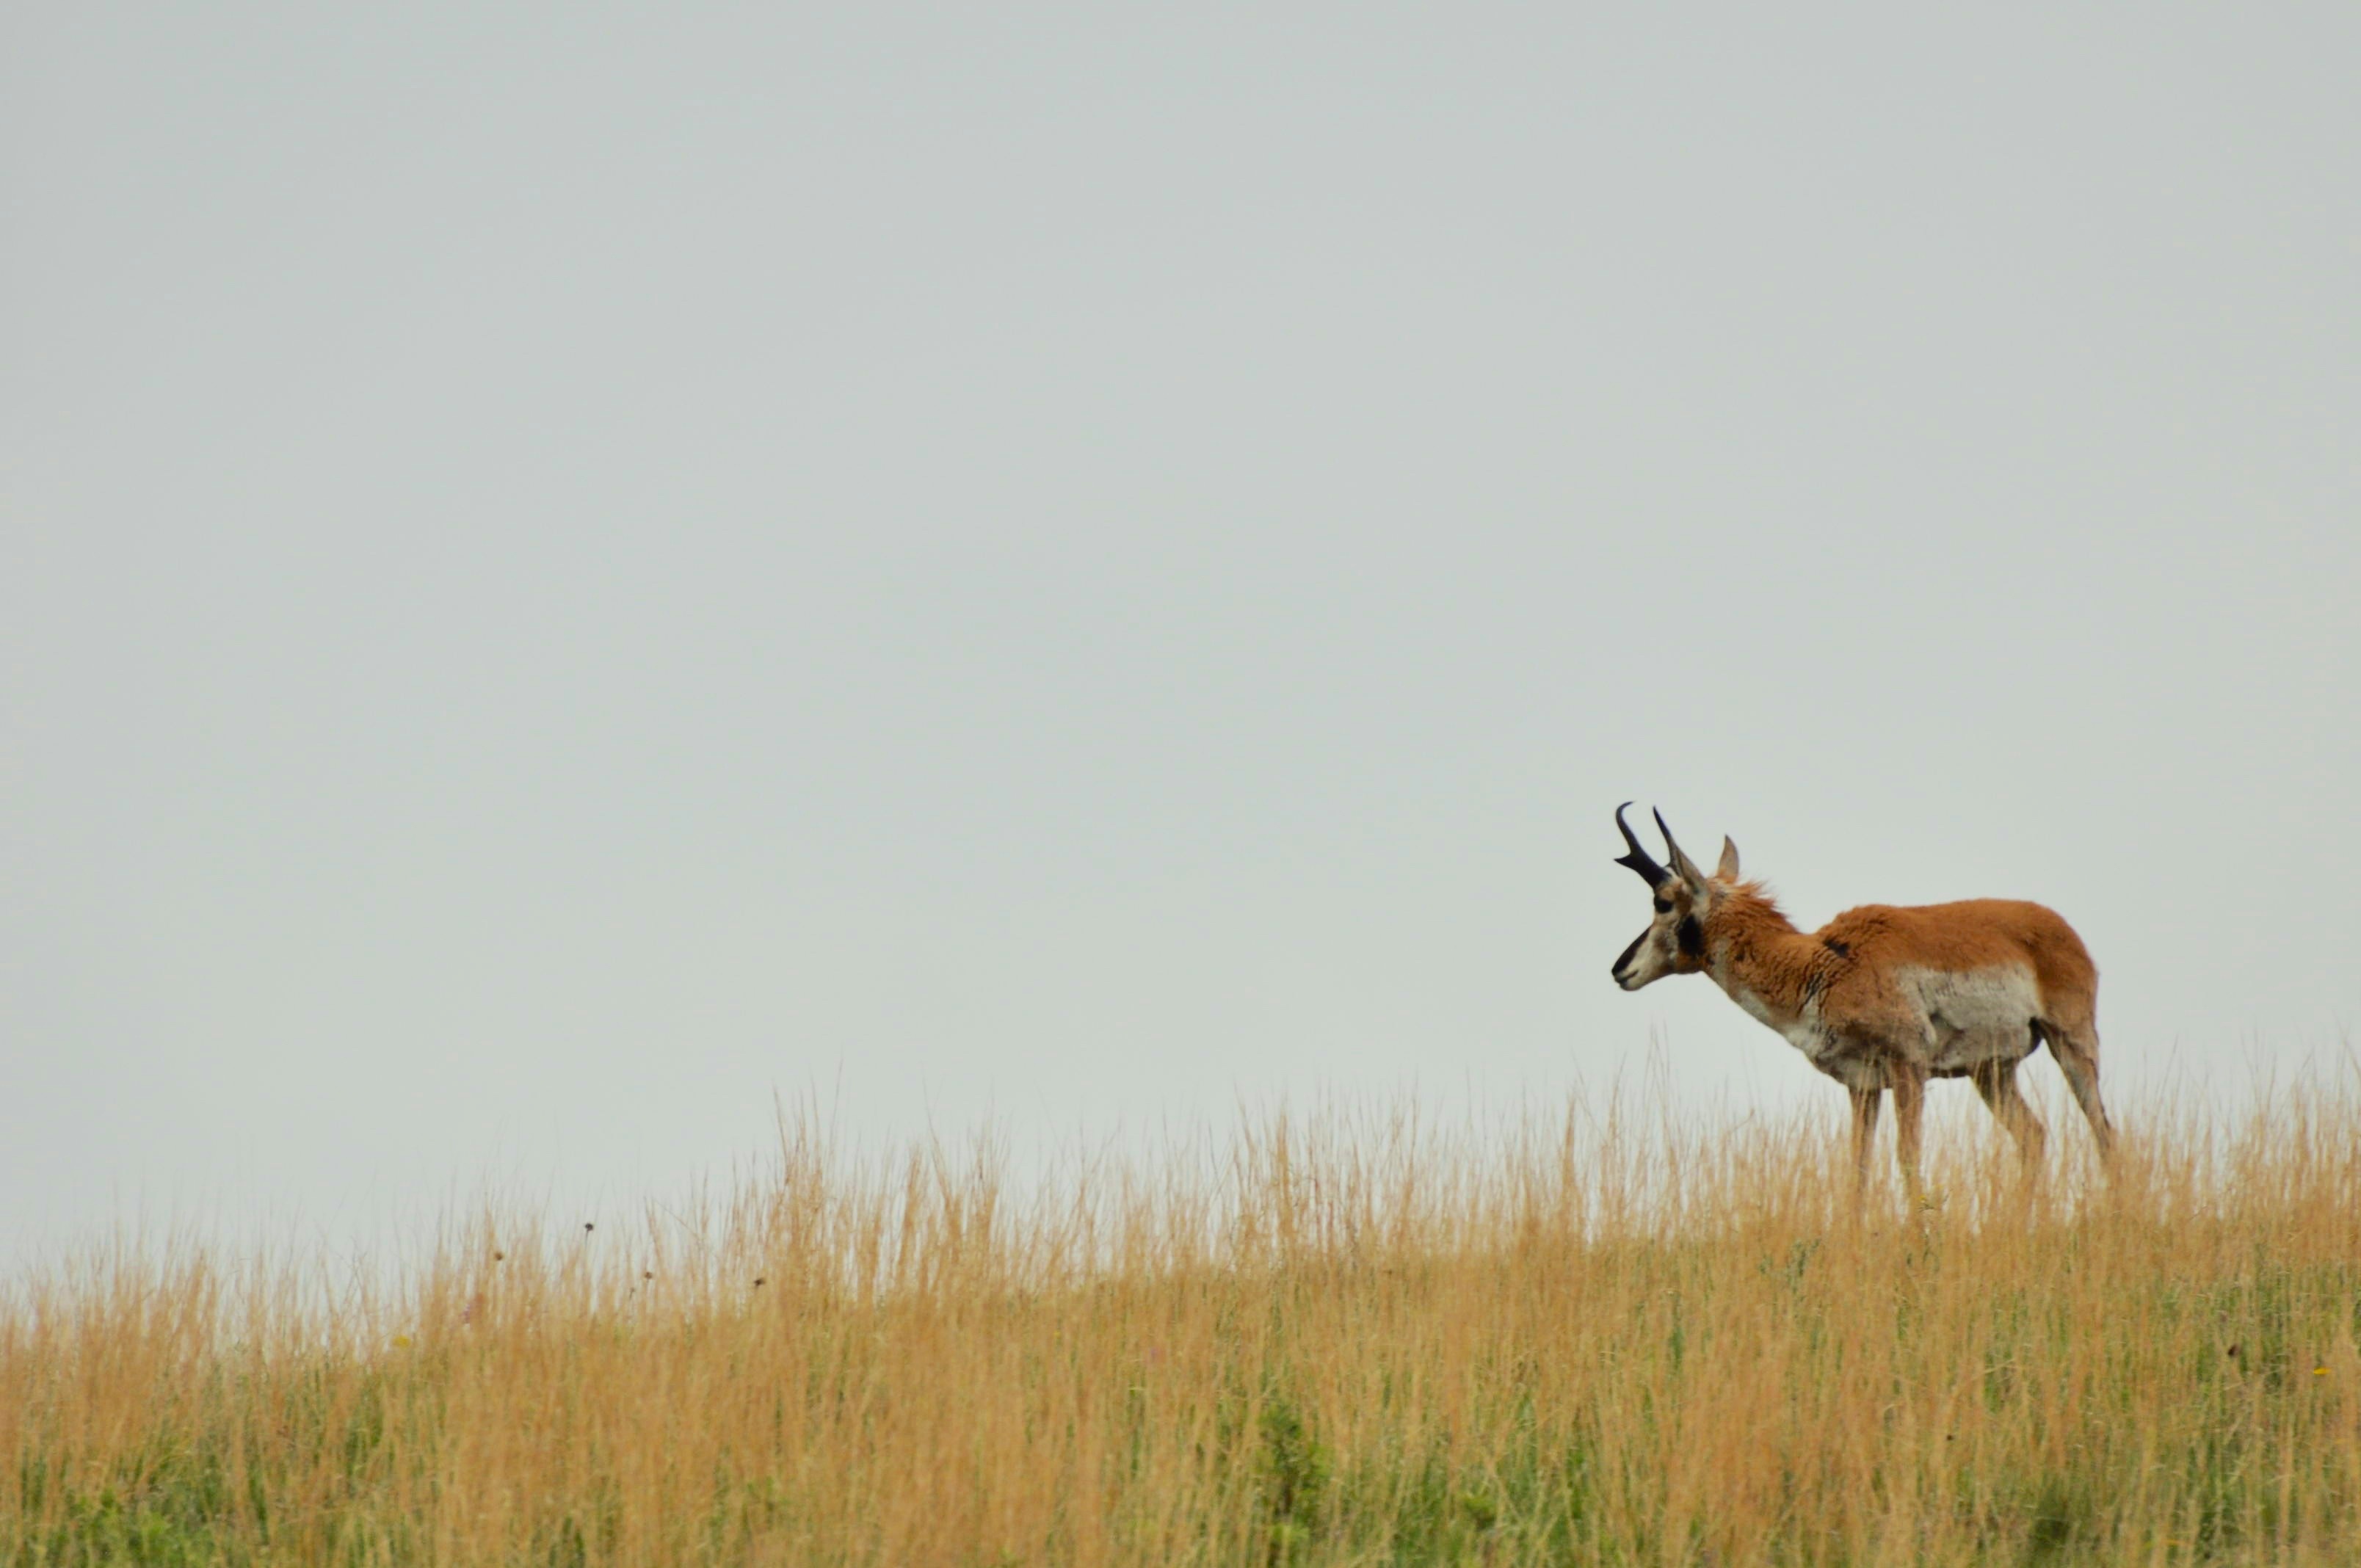
landscape, nature, prairie, wildlife, wild, deer, natural, scenery, mammal, fauna, savanna, plain, antelope, grassland, vertebrate, safari, ecosystem, pronghorn